Symrise

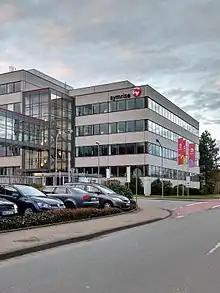
Symrise headquarters in Holzminden, Germany

Symrise AG is a German chemicals company that is a major producer of flavours and fragrances with sales of €4.999 billion in 2024. Major competitors include Givaudan, Takasago International Corporation, International Flavors and Fragrances and Döhler. Symrise is a member of the European Flavour Association. In 2021, Symrise was ranked 4th by FoodTalks' Global Top 50 Food Flavours and Fragrances Companies list.